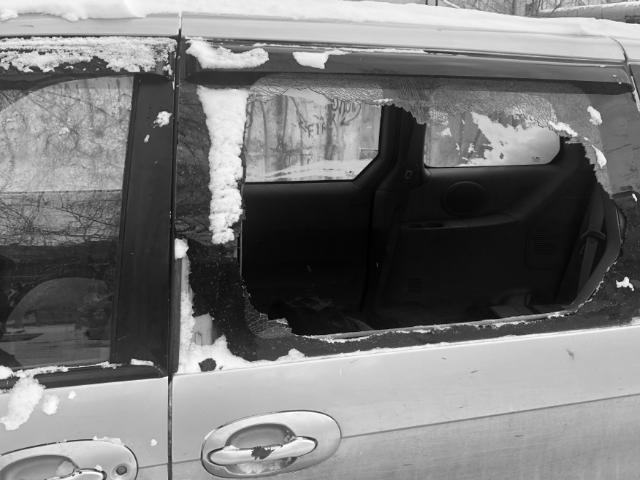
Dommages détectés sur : porte avant droite, porte arrière droite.
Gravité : majeur